Old North Columbus

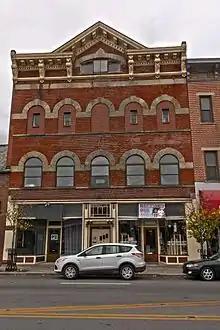
Haynes Block Building

Old North Columbus is a neighborhood located just north of the Ohio State University in Columbus, Ohio. It was founded in 1847 where, at the time, it was a stand-alone city out of the confines of Columbus until it was incorporated into the City of Columbus in 1871. In its early years the city was a popular stagecoach stop with people traveling from Worthington to Columbus. Today Old North Columbus is popular for its local music and its unique "untouched architecture", which is reminiscent of its old roots.